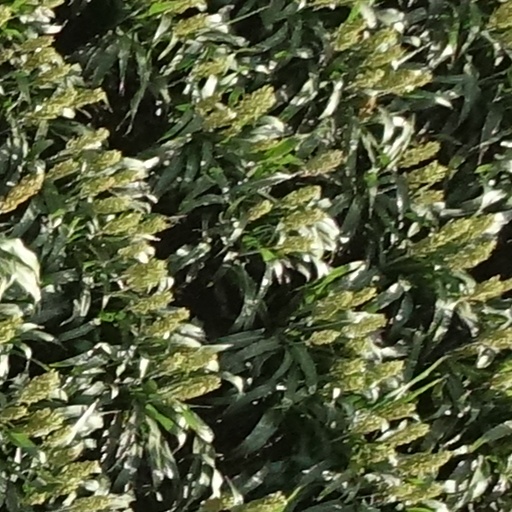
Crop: sorghum